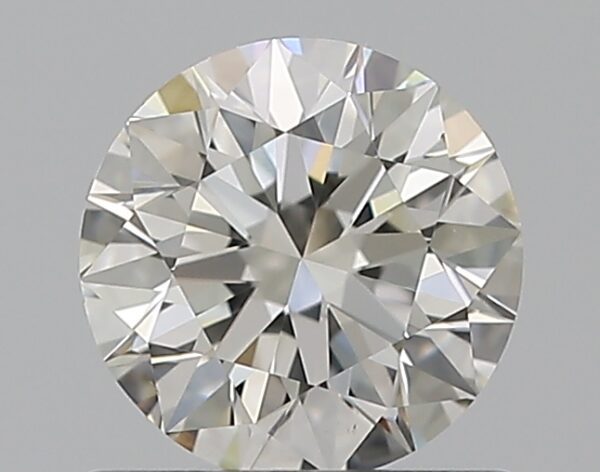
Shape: round
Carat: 0.72
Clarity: VS2
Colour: G
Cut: EX
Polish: EX
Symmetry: EX
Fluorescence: N
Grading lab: GIA
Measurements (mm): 5.7 x 5.73 x 3.58